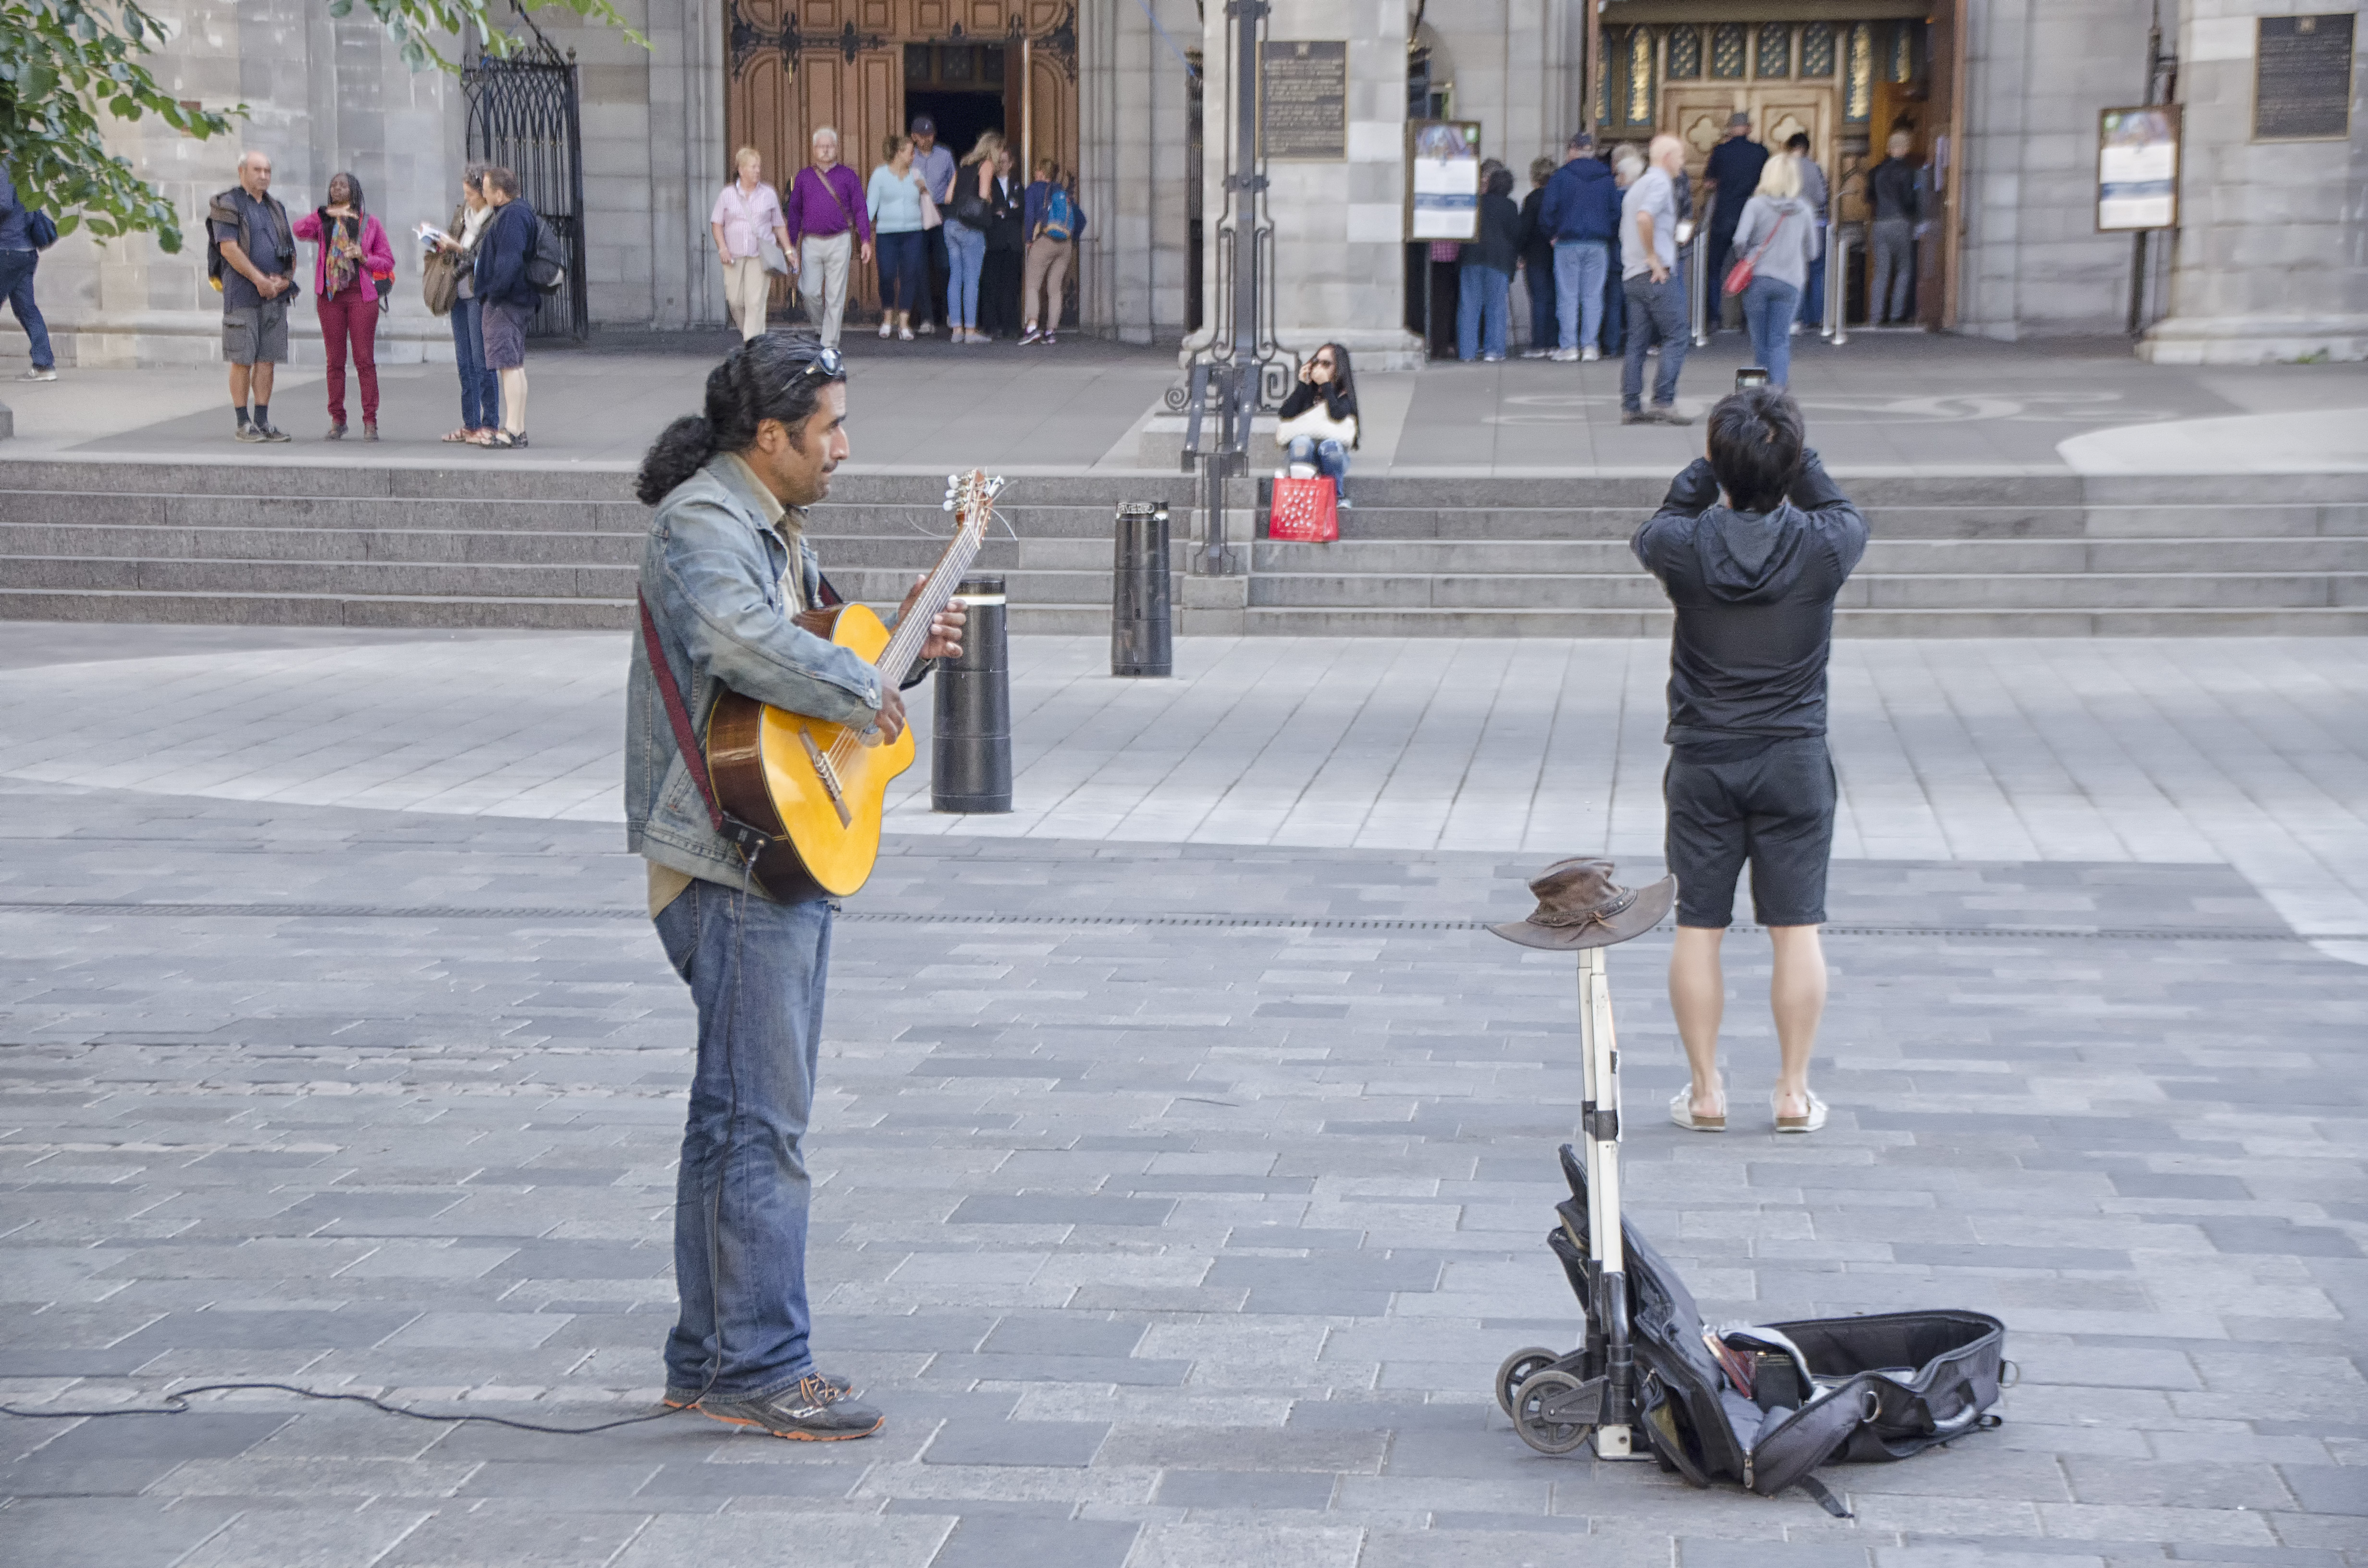
pedestrian, walking, winter, road, street, city, spring, vehicle, de, of, canada, infrastructure, footwear, quebec, montreal, endurance, ville, human action